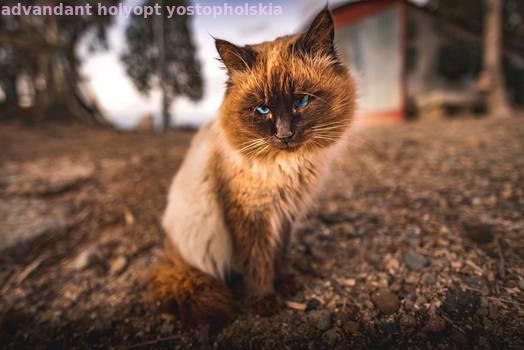
Label: Watermark